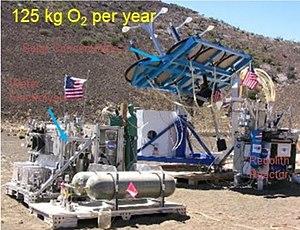
Prototype de la NASA de traitement du regolithe lunaire par carboreduction thermique. Développé dans le cadre du programme Constellation.
L’utilisation des ressources in situ désigne l'ensemble des techniques consistant, dans le cadre d'une mission spatiale vers un autre corps céleste, à utiliser les matériaux trouvés sur place pour produire certains des consommables nécessaires à la réalisation des objectifs : carburant pour le trajet retour, eau ou oxygène pour l'équipage humain, matériaux de construction.... L'objectif de ces techniques est de réduire la masse à lancer depuis la Terre et donc de limiter les coûts d'une mission. Le recours à l'ISRU a été étudié par la NASA, notamment pour le séjour prolongé d'équipages sur la Lune envisagés dans le cadre du programme Artemis ainsi que pour les missions habitées vers Mars.